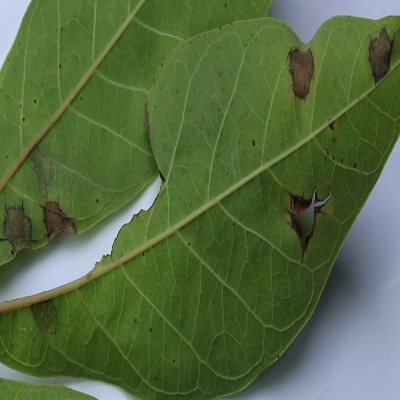
Crop: Cassava
Condition: brown spot